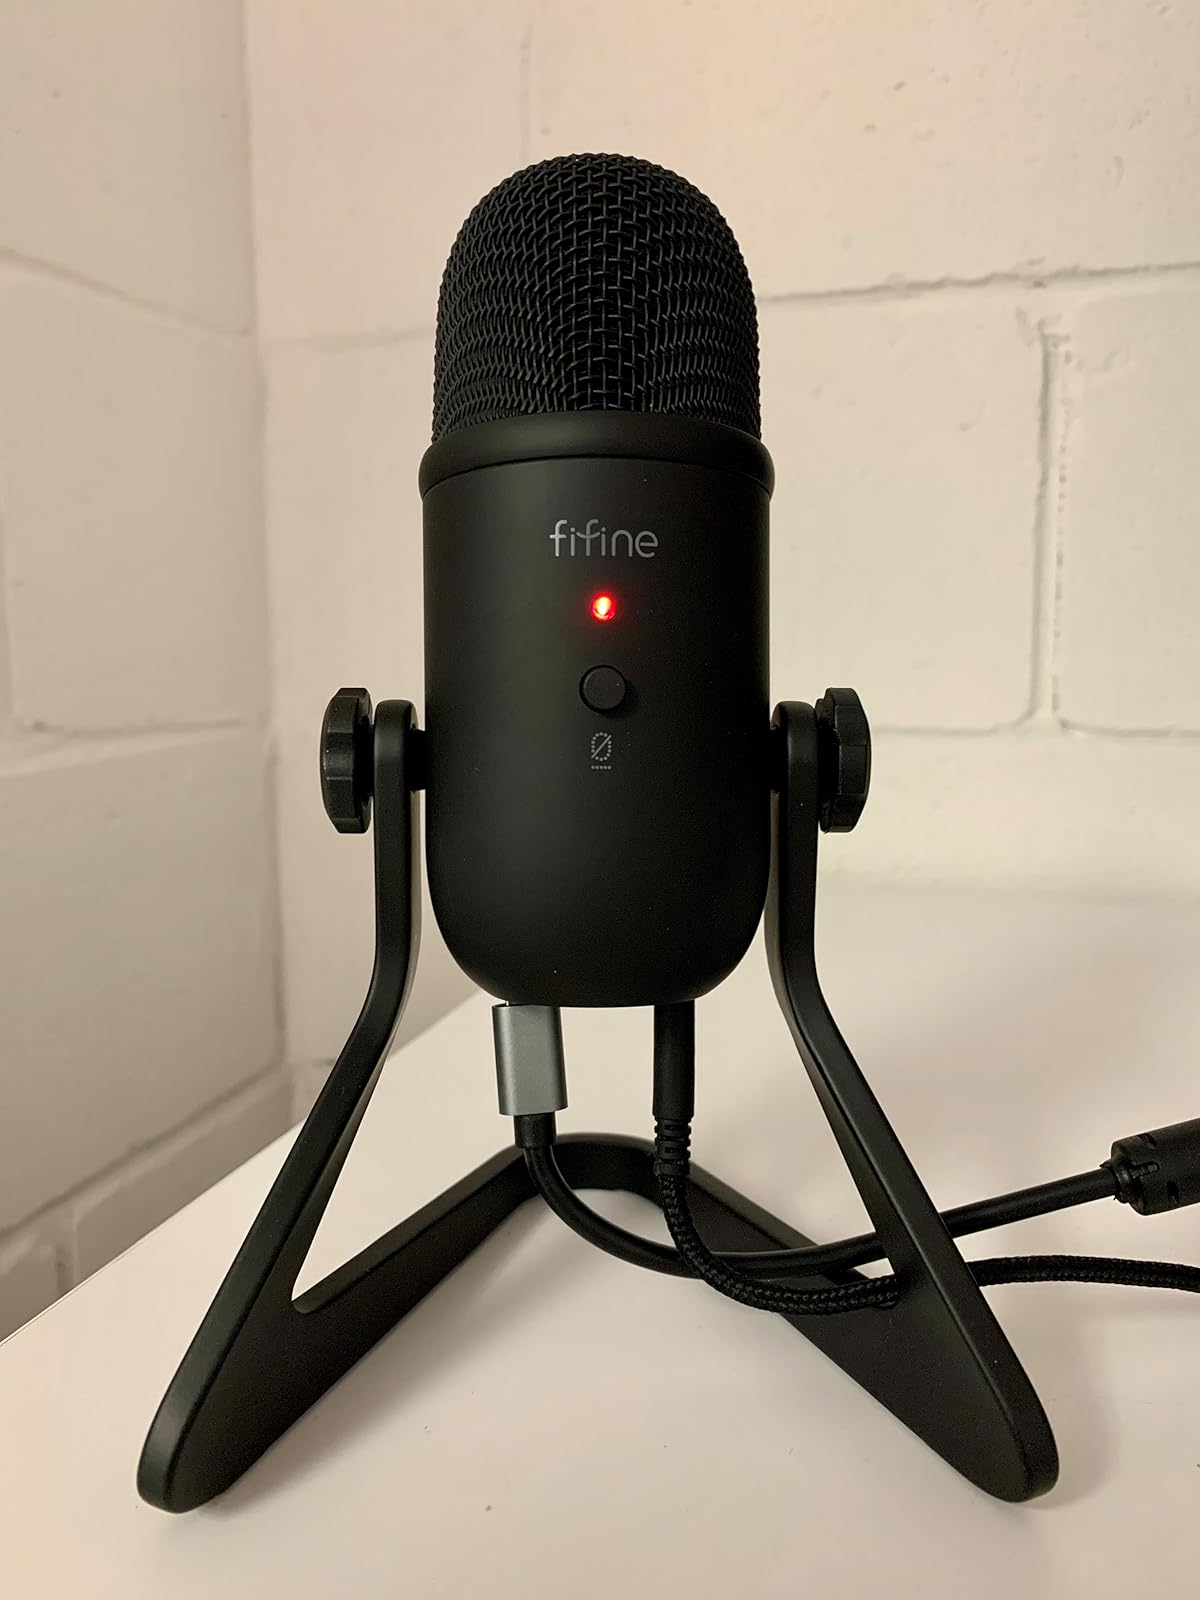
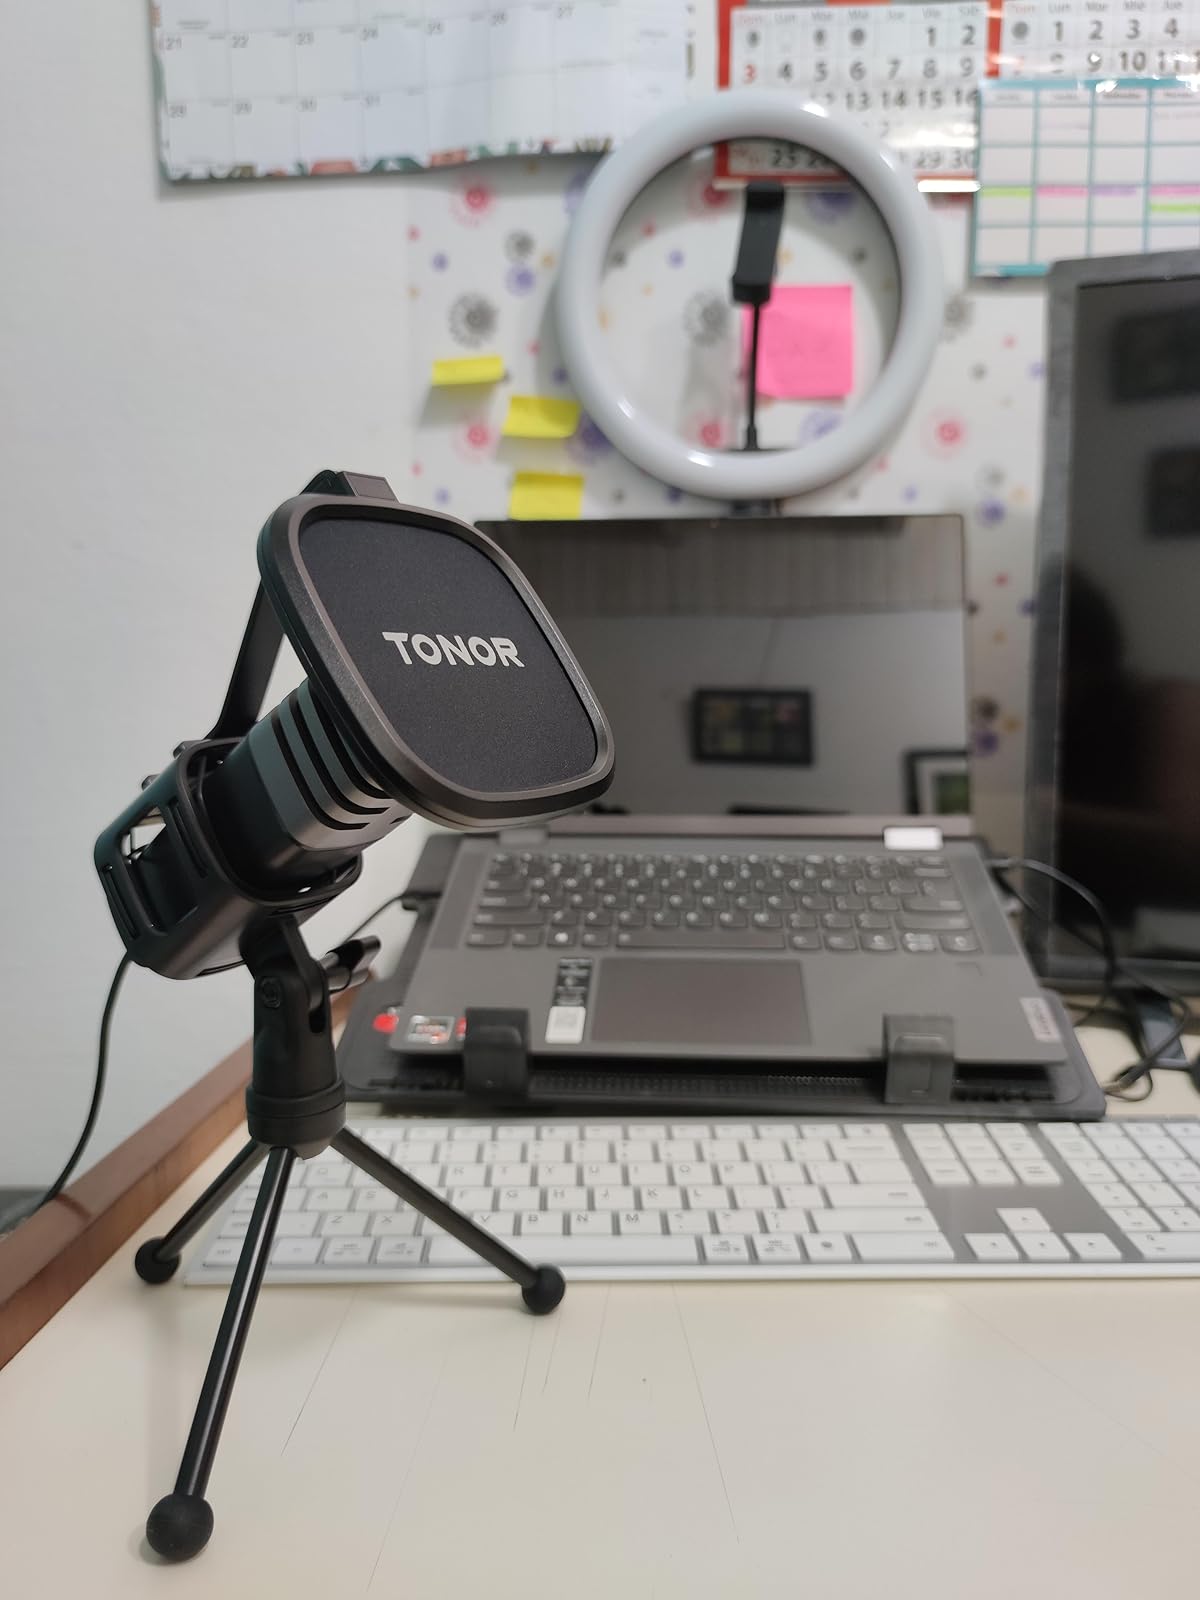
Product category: microphone
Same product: no